RNA-OUT

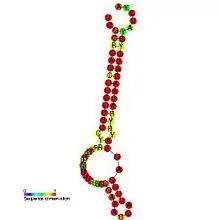
Predicted secondary structure and sequence conservation of RNA-OUT

RNA-OUT is a non-coding RNA that is antisense to the RNA-IN non-coding RNA. Transposition of insertion sequence IS10 is regulated by an anti-sense RNA which inhibits transposase expression when IS10 is present in multiple copies per cell. IS10 antisense pairing is facilitated by the RNA-binding protein, Hfq. RNA-OUT consists of a stem-loop domain topped by a flexibly paired loop; the 5′ end of the target molecule, RNA-IN, is complementary to the top of the loop, and complementarity extends for 35 nucleotides down one side of RNA-OUT.